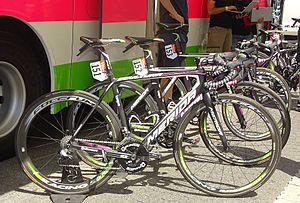
Merida Cykler
Cykler fra Lampre-Merida ved Tour de France 2015.
Merida er en taiwanesisk cykelproducent, grundlagt i 1972 af ingeniør Ike Tseng. Selskabet har dets F&U-afdeling placeret i Tyskland.